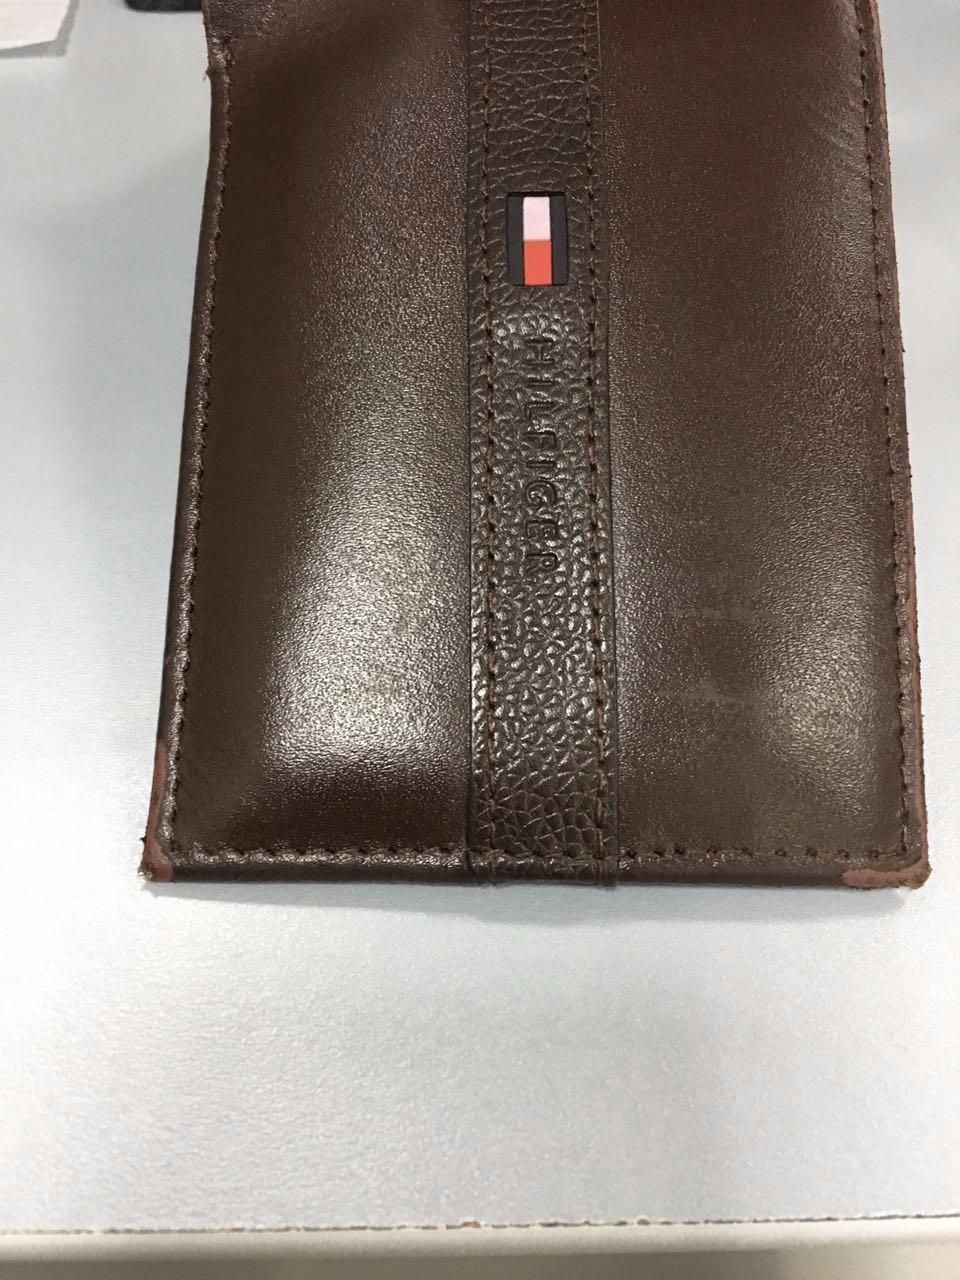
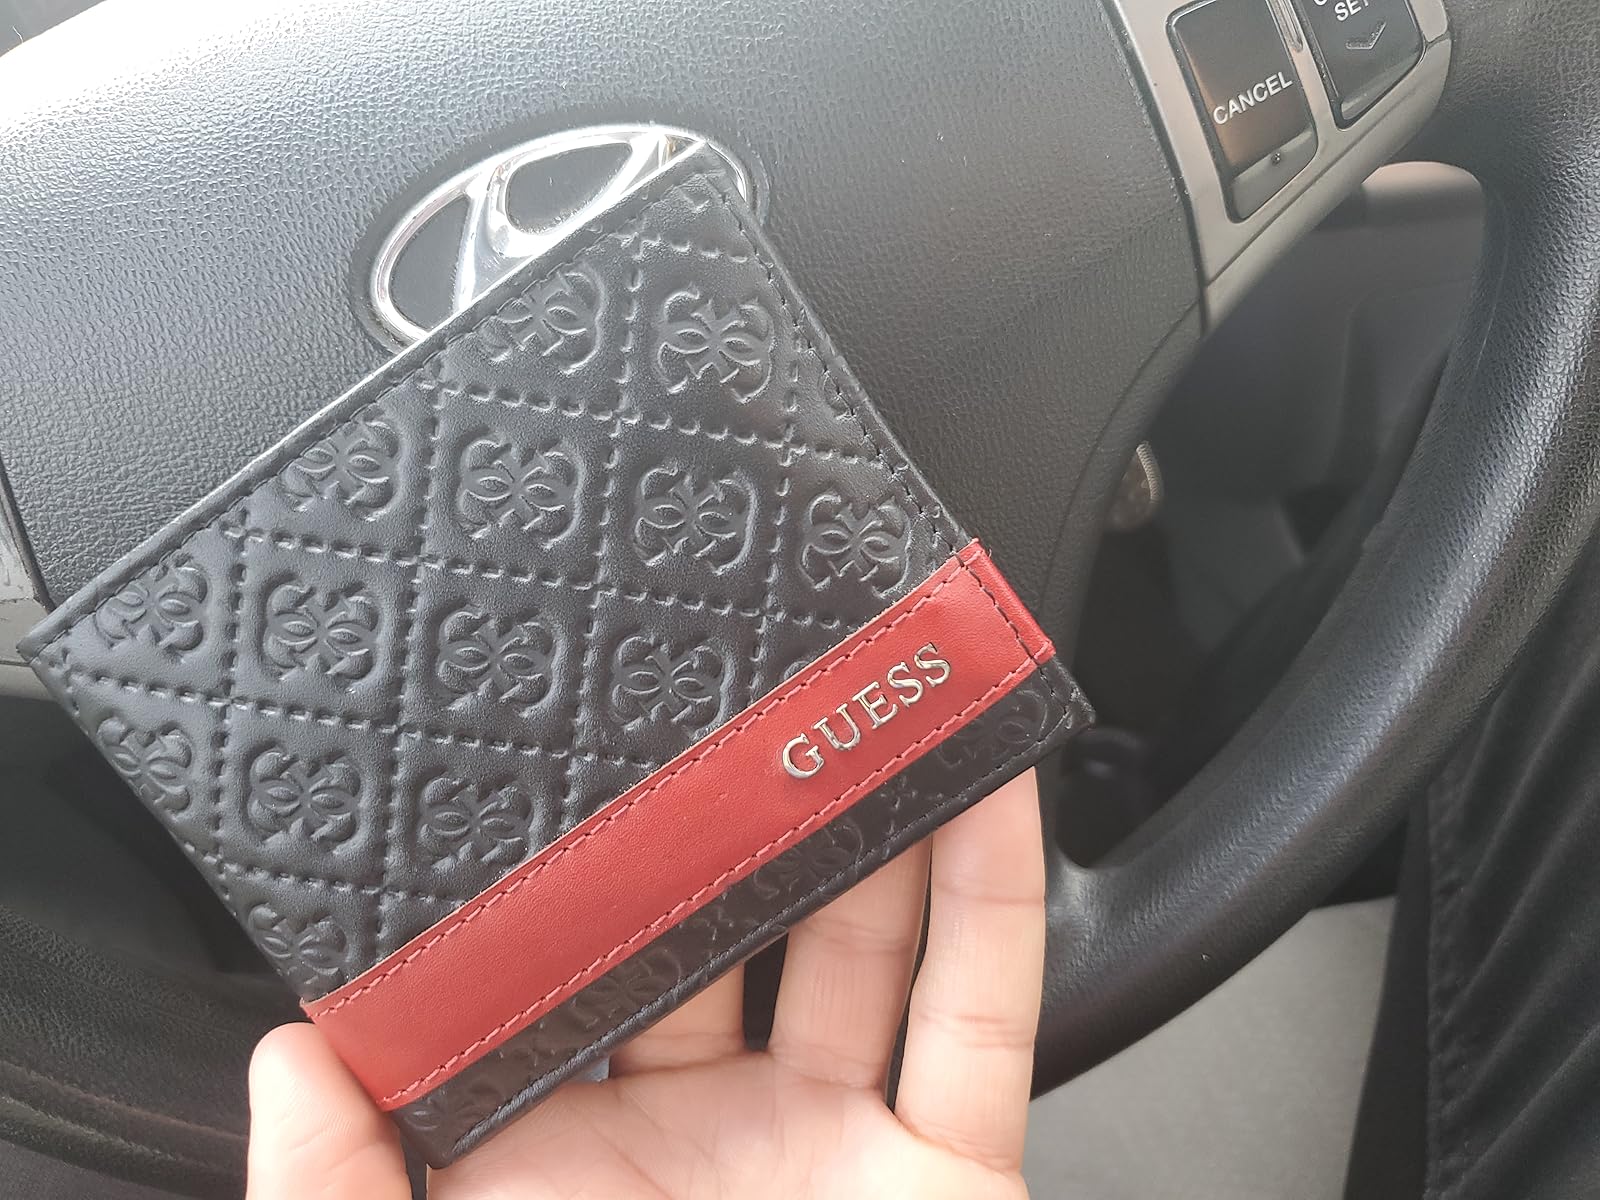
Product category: accessories_wallet
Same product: no